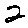
Label: 2